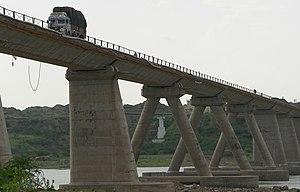
Pont sur la riviere Chambel, Rajasthan / Madhya Pradesh, Inde (National Highway 3).